Triplemanía X

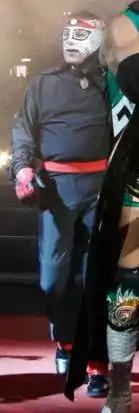
Octagón, unmasked long time rival Pentagón

Triplemanía X was the tenth Triplemanía professional wrestling show promoted by AAA. The show took place on July 5, 2002, in Madero, Mexico. The Main event featured a "Lucha de Apuestas" match where each wrestler defended the hair of a referee. The participants in this match were Heavy Metal, Sangre Chicana, El Oriental, Electroshock, May Flowers and El Brazo.